Edward Kellett (New Zealand politician)

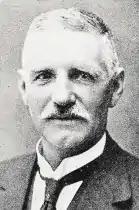

Edward Kellett (7 November 1864 – 15 May 1922) was a New Zealand Independent Labour Member of Parliament for a Dunedin electorate.